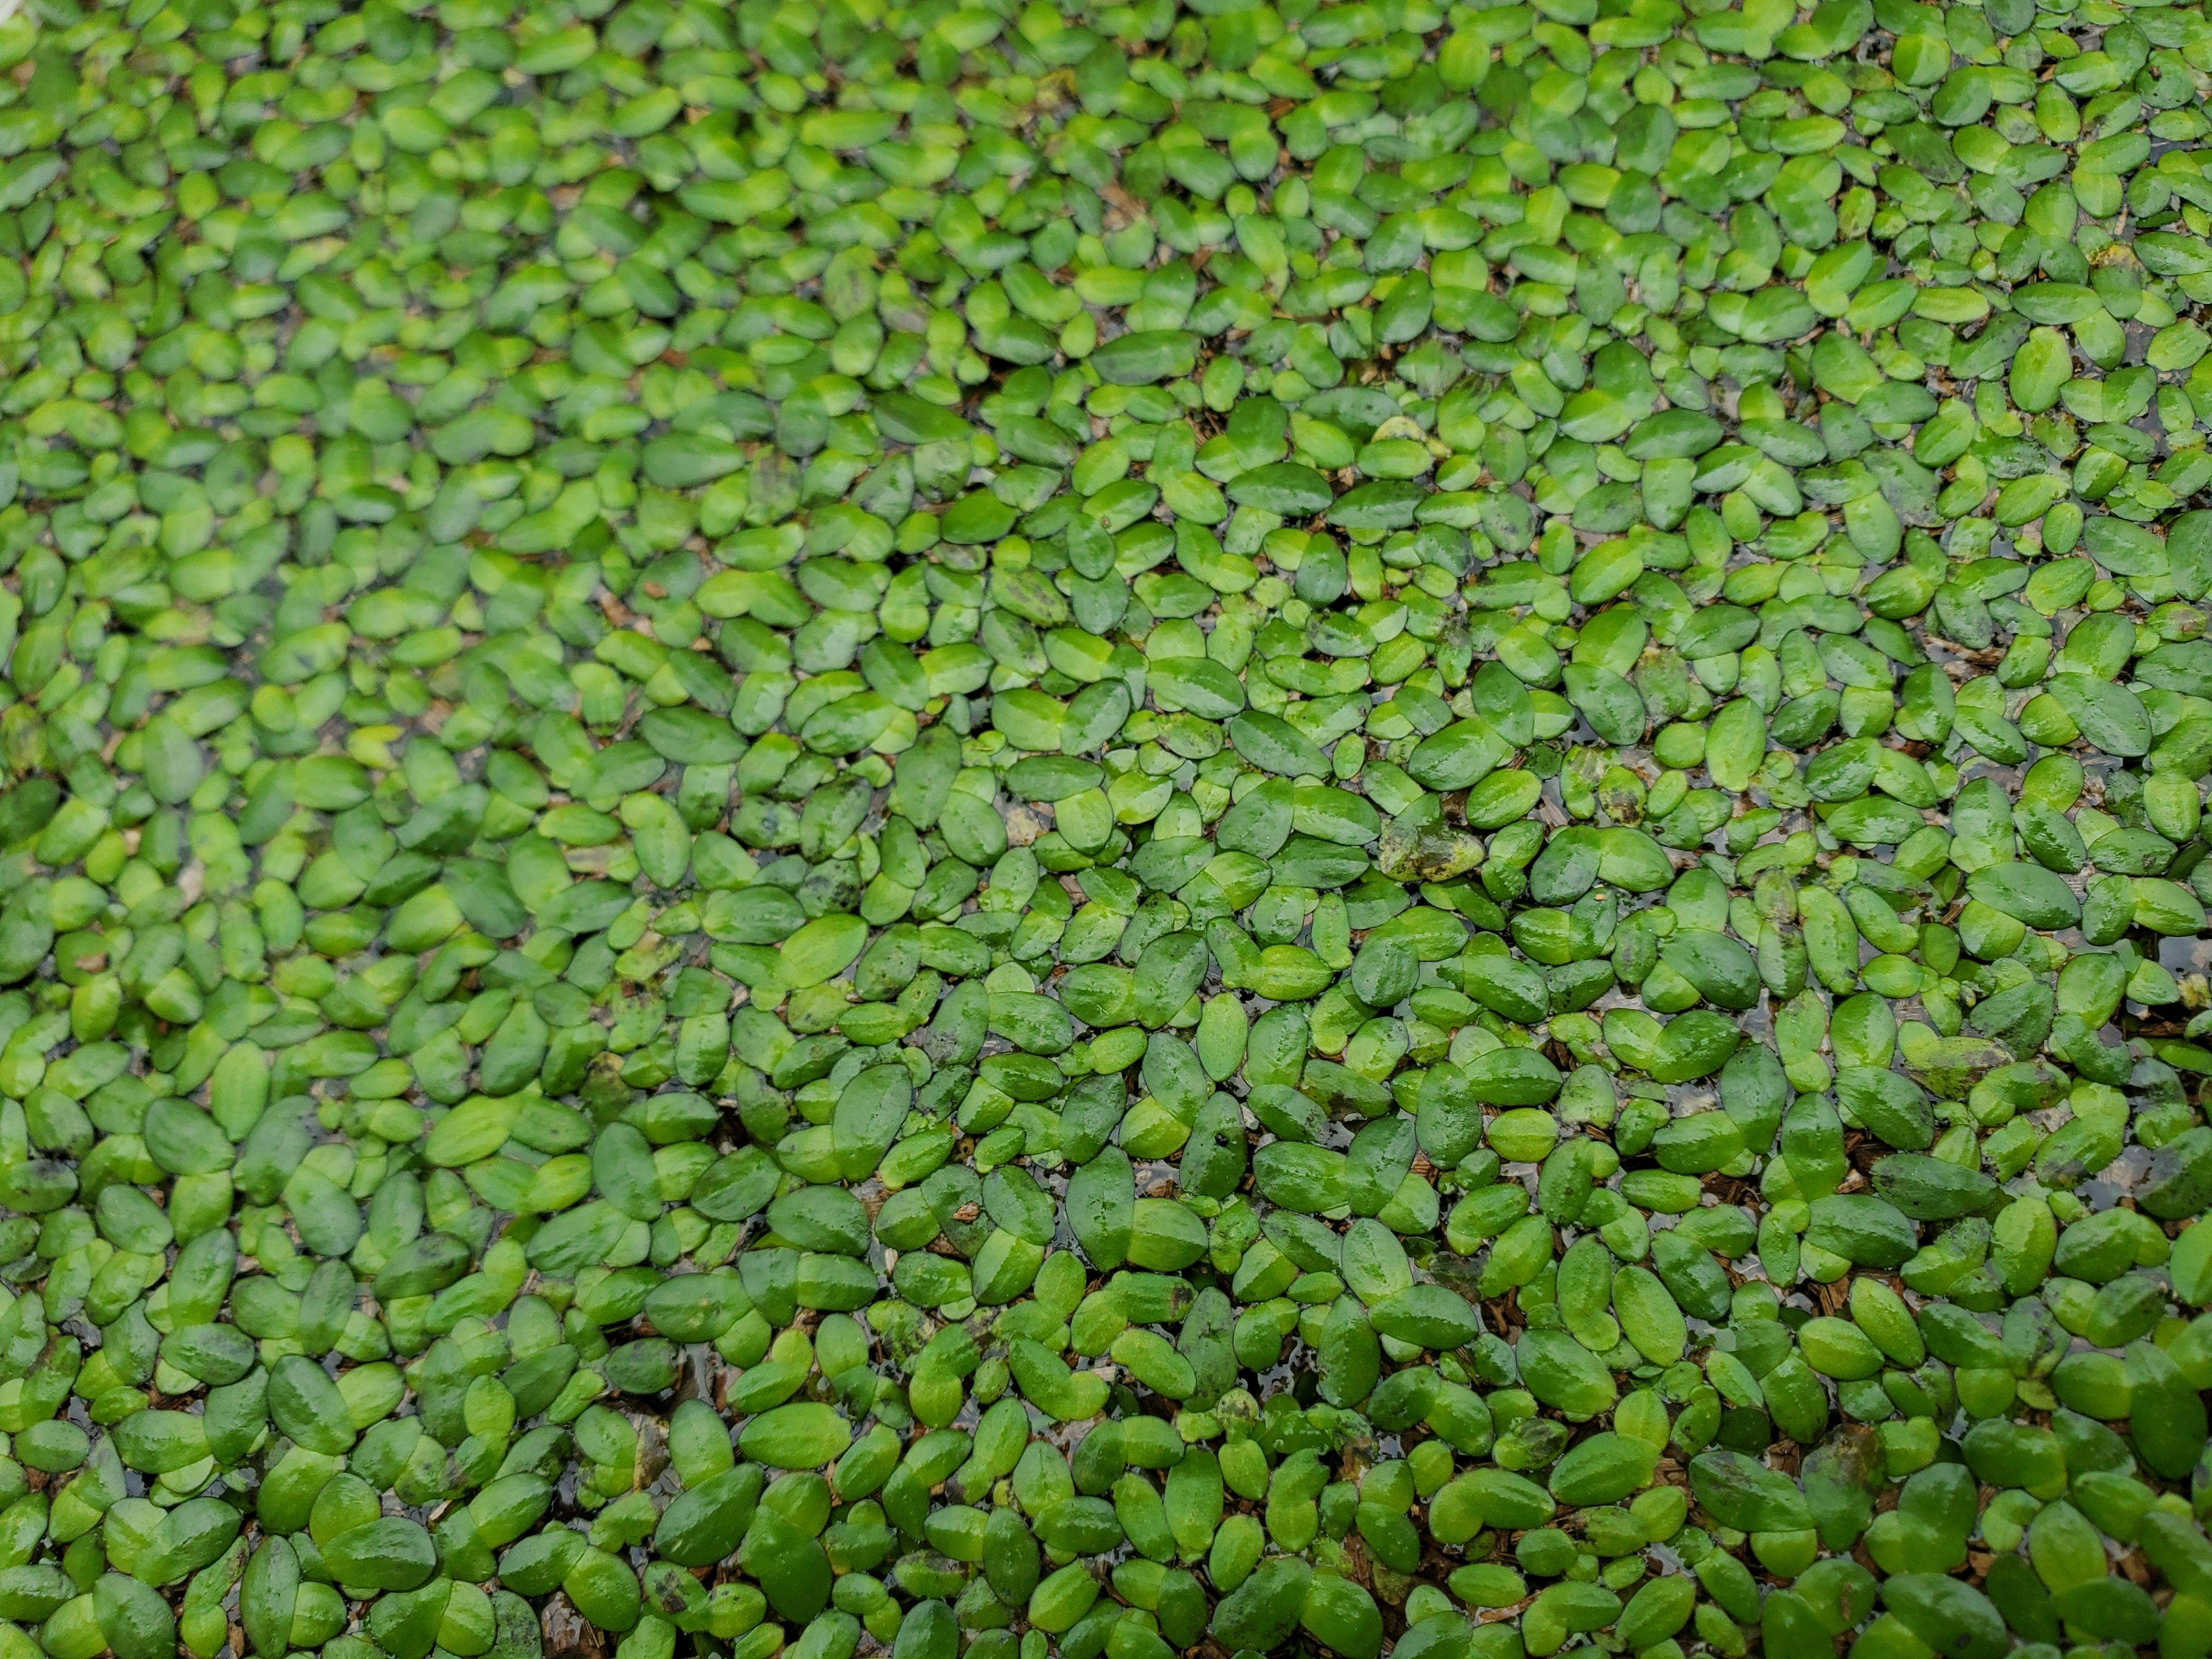
Species: Common Duckweeds (Lemna minor)